Lei Muk Shue Estate

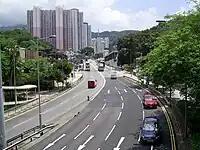
Lei Muk Shue (I) Estate (left-top corner)

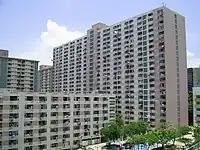
Lei Muk Shue (II) Estate

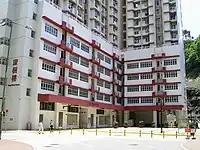
Lei Muk Shue Community Hall

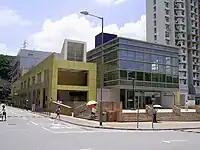
Lei Muk Shue Shopping Centre

Lei Muk Shue Estate is a public housing estate in Sheung Kwai Chung, Tsuen Wan, New Territories, Hong Kong, near the exit of Shing Mun Tunnels. It is the largest public housing estate in the Tsuen Wan District, with a population of 28,100 as of December 2021. Although it is geographically located in Sheung Kwai Chung (literally means "Upper Kwai Chung"), administratively it belongs to the Tsuen Wan District instead of the Kwai Tsing District because it is at the west of Wo Yi Hop Road, the boundary between the two districts.